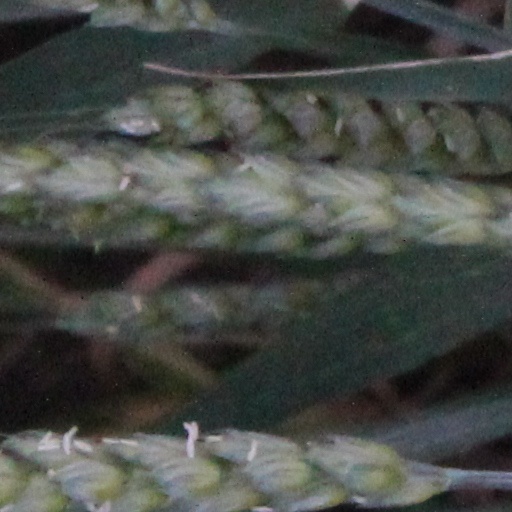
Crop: wheat